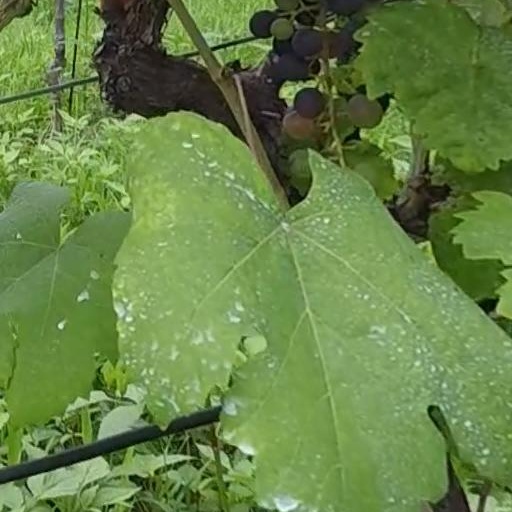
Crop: grape